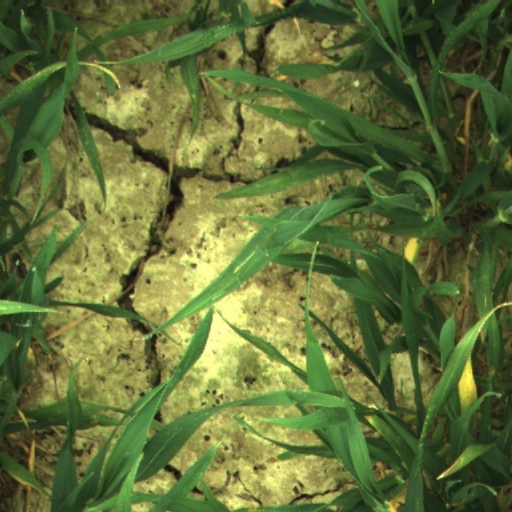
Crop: wheat